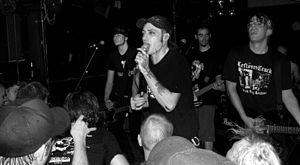
Leftöver Crack est un groupe de punk rock américain, originaire d'Alphabet City, Manhattan, à New York. Il est formé à la suite de la sépararation du groupe Choking Victim. Le groupe est signé au label Fat Wreck Chords pour les sorties en format CD, et Alternative Tentacles pour le format vinyle. Le groupe comprend Scott Sturgeon, Brad Logan, Alec Baillie, Donny Morris, et Chris Mann. Leftöver Crack mêle différents genres musicaux incluant punk hardcore, ska, et crust punk. Originaires de New York, les membres participent à un documentaire retraçant leurs conflits avec la NYPD, avant la formation du groupe.any "leftover" crack.